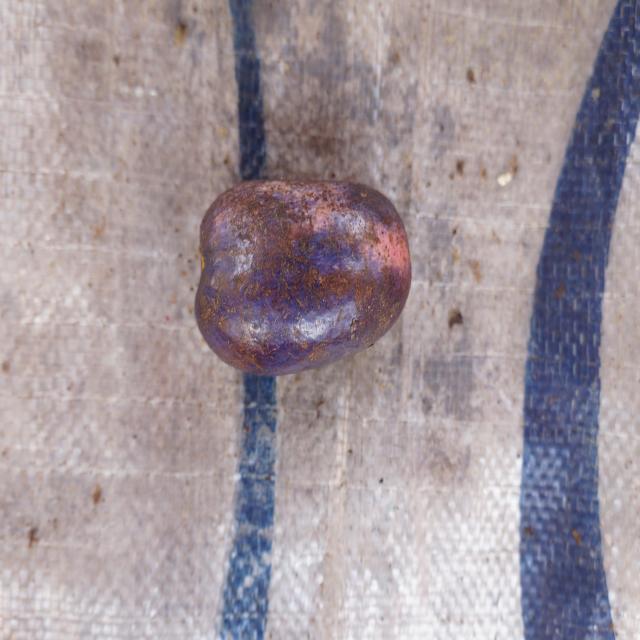
Plum grade: unaffected